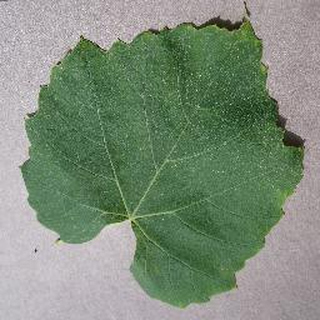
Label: healthy_grape